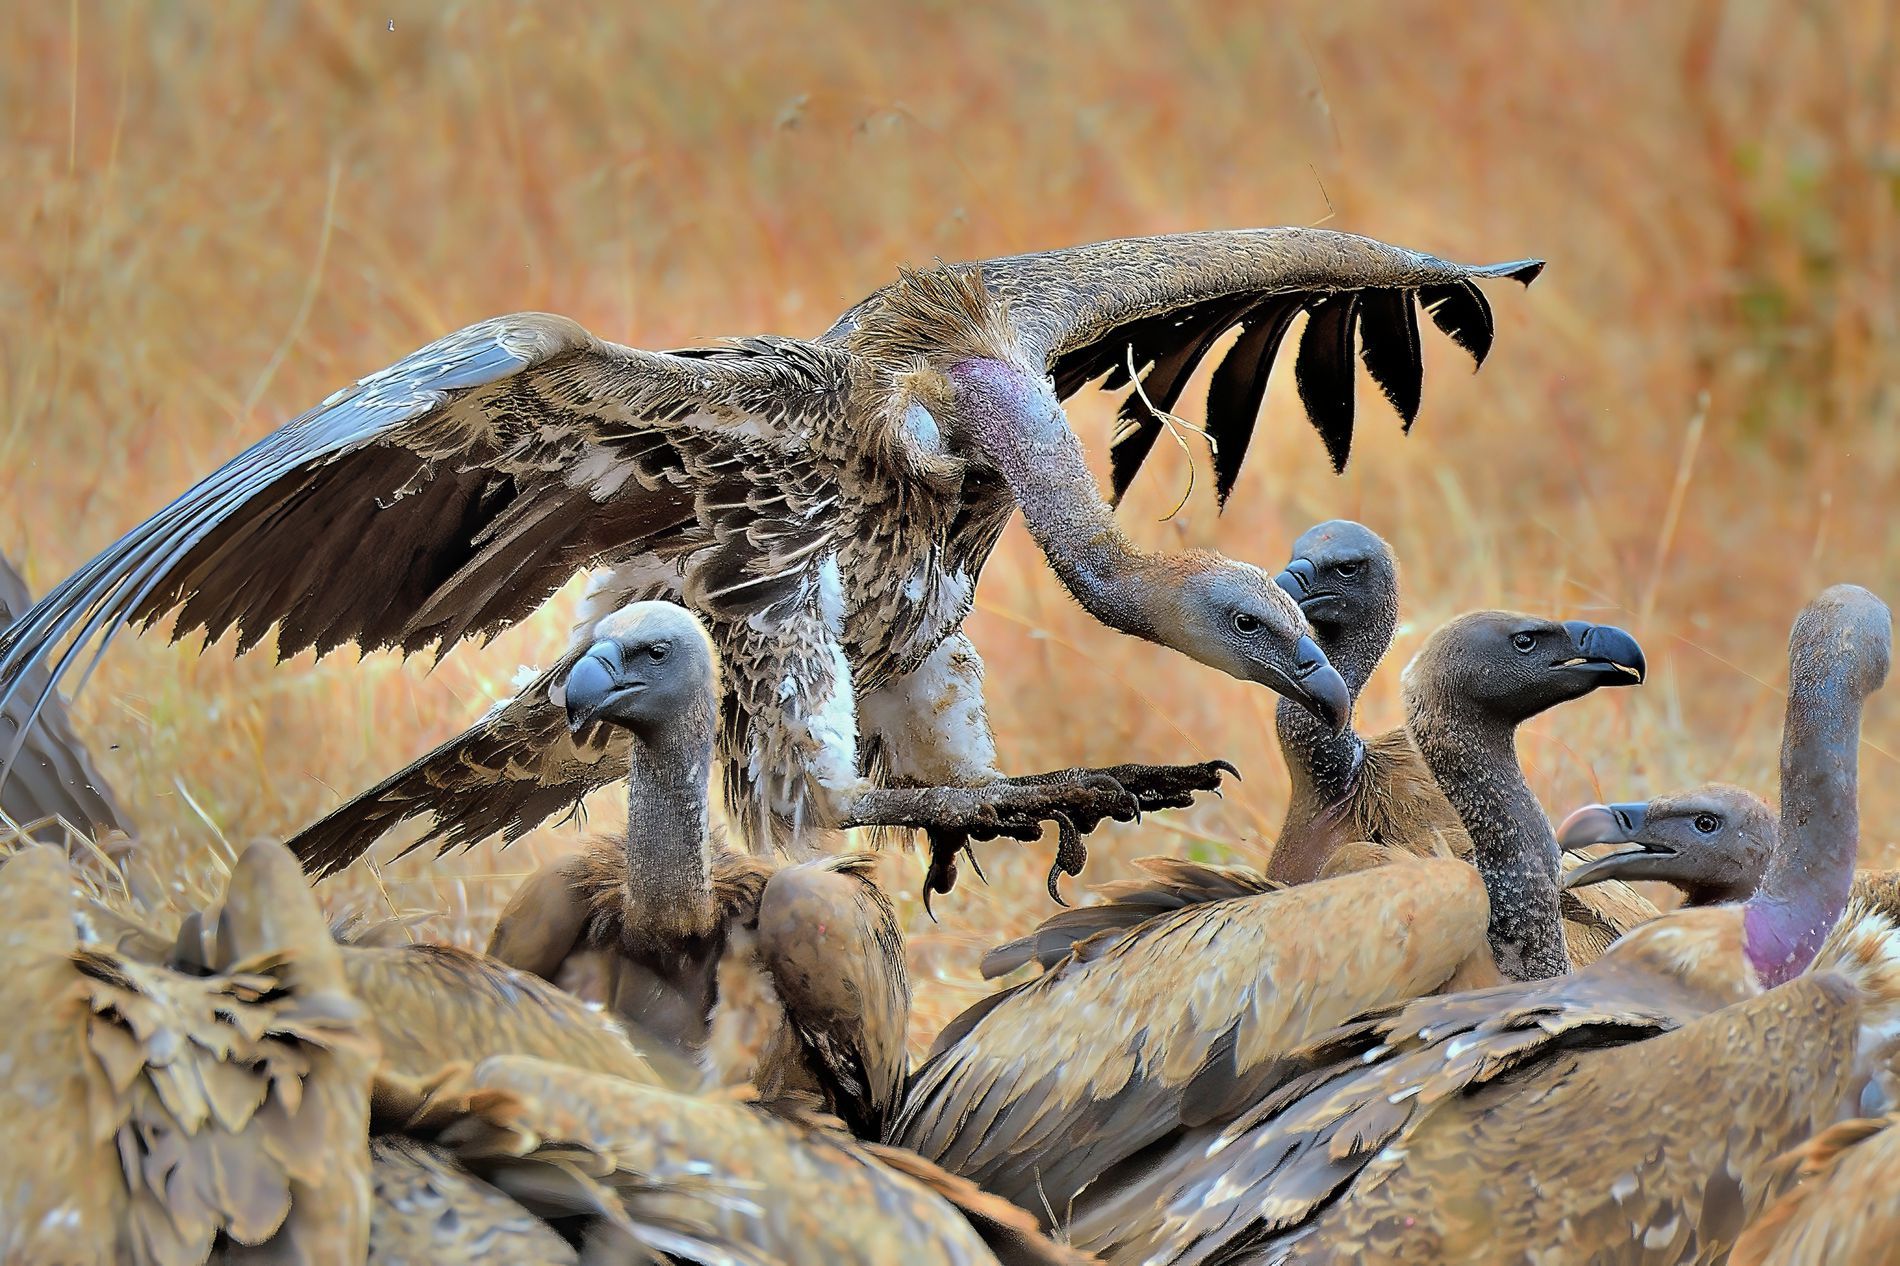
slender-billed vultures
A photograph of a bunch of slender-billed vultures all gathered together. one of them in the center is in a landing position, it's wings are wide spread indicating it was just flying, only six slender-billed vulture heads are visible, their feathers are the shades of brown and beige, white and black, their background is blurry savanna grasses
a dynamic close up photograph of a bunch of slender-billed vultures gathered closely together looking at different directions maybe resting from a previous flying trip. their background is yellow savanna dry grasses indicting a dry harsh environment, the photograph is taken in natural sunlight highlighting different textures of their feathers and surroundings, the photograph is featuring the beauty of the wild life
Labels: Animal, Bird, Vulture, Condor, Beak, Slender-billed vulture, savanna grasses, Slender Vultures
Camera: NIKON CORPORATION NIKON D800E
Aperture: F5.6
Exposure: 1/1600 sec
ISO: 800
Focal length: 400.0 mm